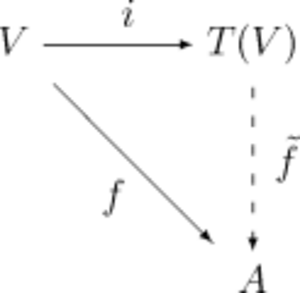
En mathématiques, une algèbre tensorielle est une algèbre sur un corps dont les éléments sont représentés par des combinaisons linéaires de « mots » formés avec des vecteurs d'un espace vectoriel donné. Les seules relations de dépendance linéaire entre ces mots sont induites par les combinaisons linéaires entre les vecteurs.